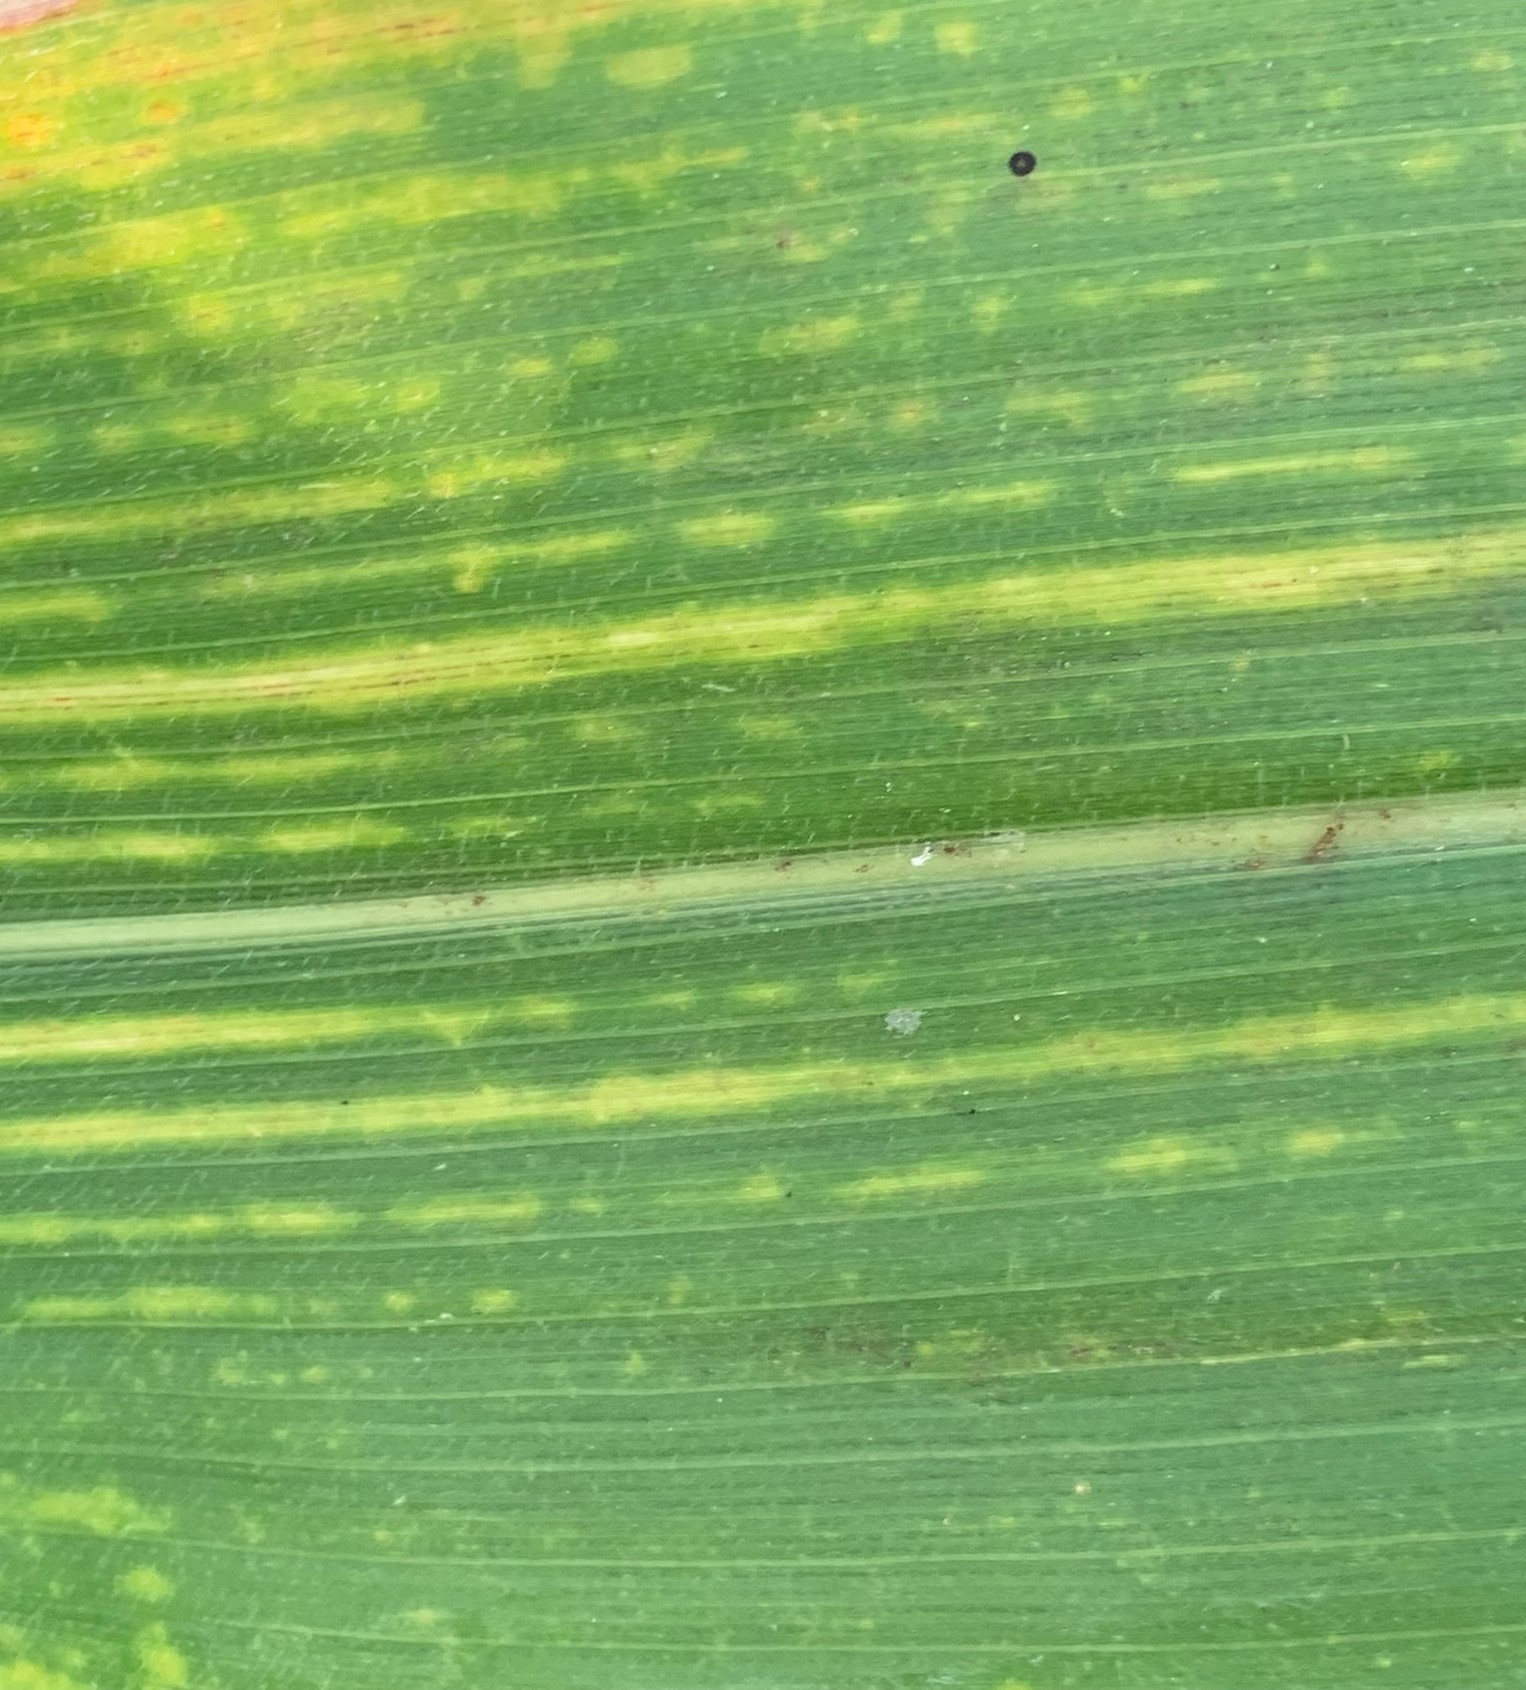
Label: MLN